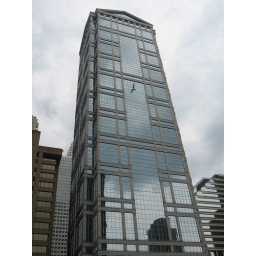
i love the reflection of the soaring bird against the building in this photo